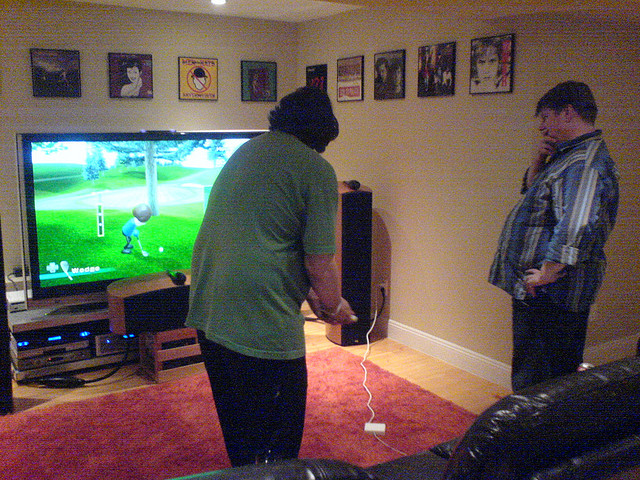
user: Given an image and a question. Answer the question in a short answer. Question: What sport is being simulated? Short Answer:
assistant: golf